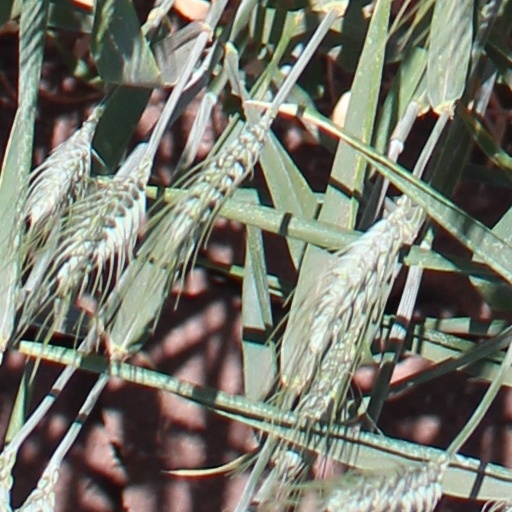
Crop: wheat